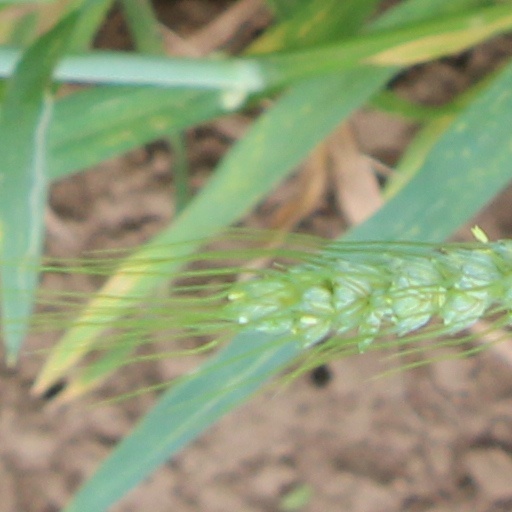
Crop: wheat